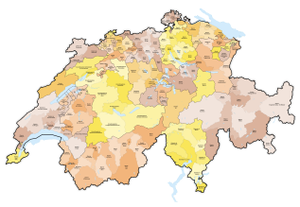
En Suisse, le district est une subdivision territoriale qui existe dans la majorité des cantons et qui forme l'échelon intermédiaire entre le canton et la commune. Chaque canton est libre de structurer son organisation interne comme il l'entend, et il peut prendre différents noms, en particulier en Suisse alémanique, outre Bezirk, il peut être ainsi nommé Verwaltungsregion, Verwaltungskreis, Wahlkreis, Amtei ou Amt.